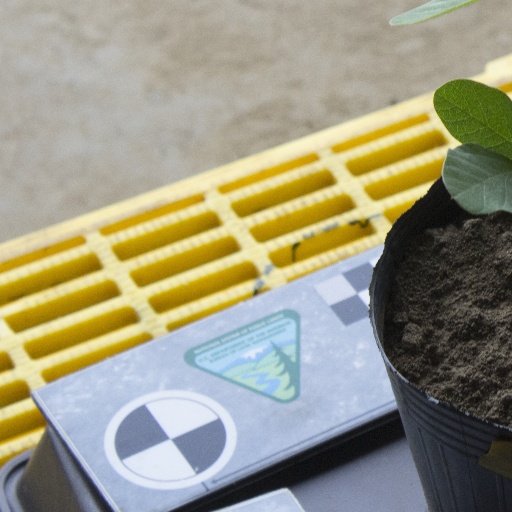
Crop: soybean